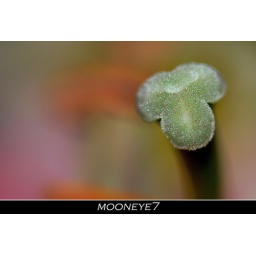
The Carpei is the female reproductive unit in the Orchid flower ..